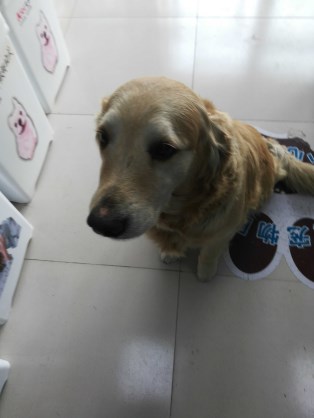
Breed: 5355-n000126-golden_retriever